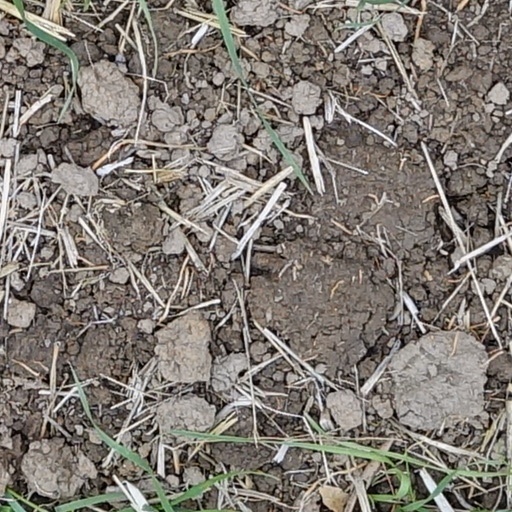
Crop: wheat